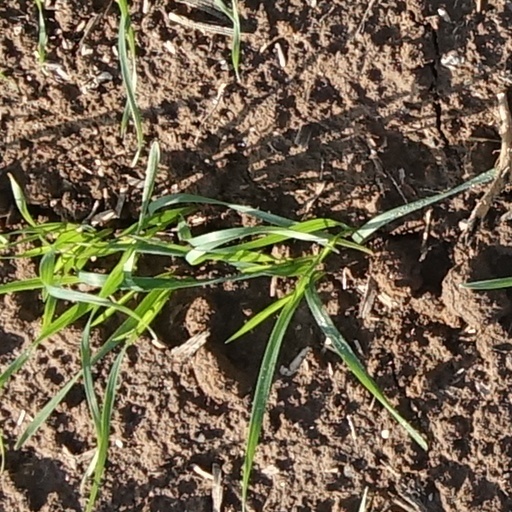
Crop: wheat